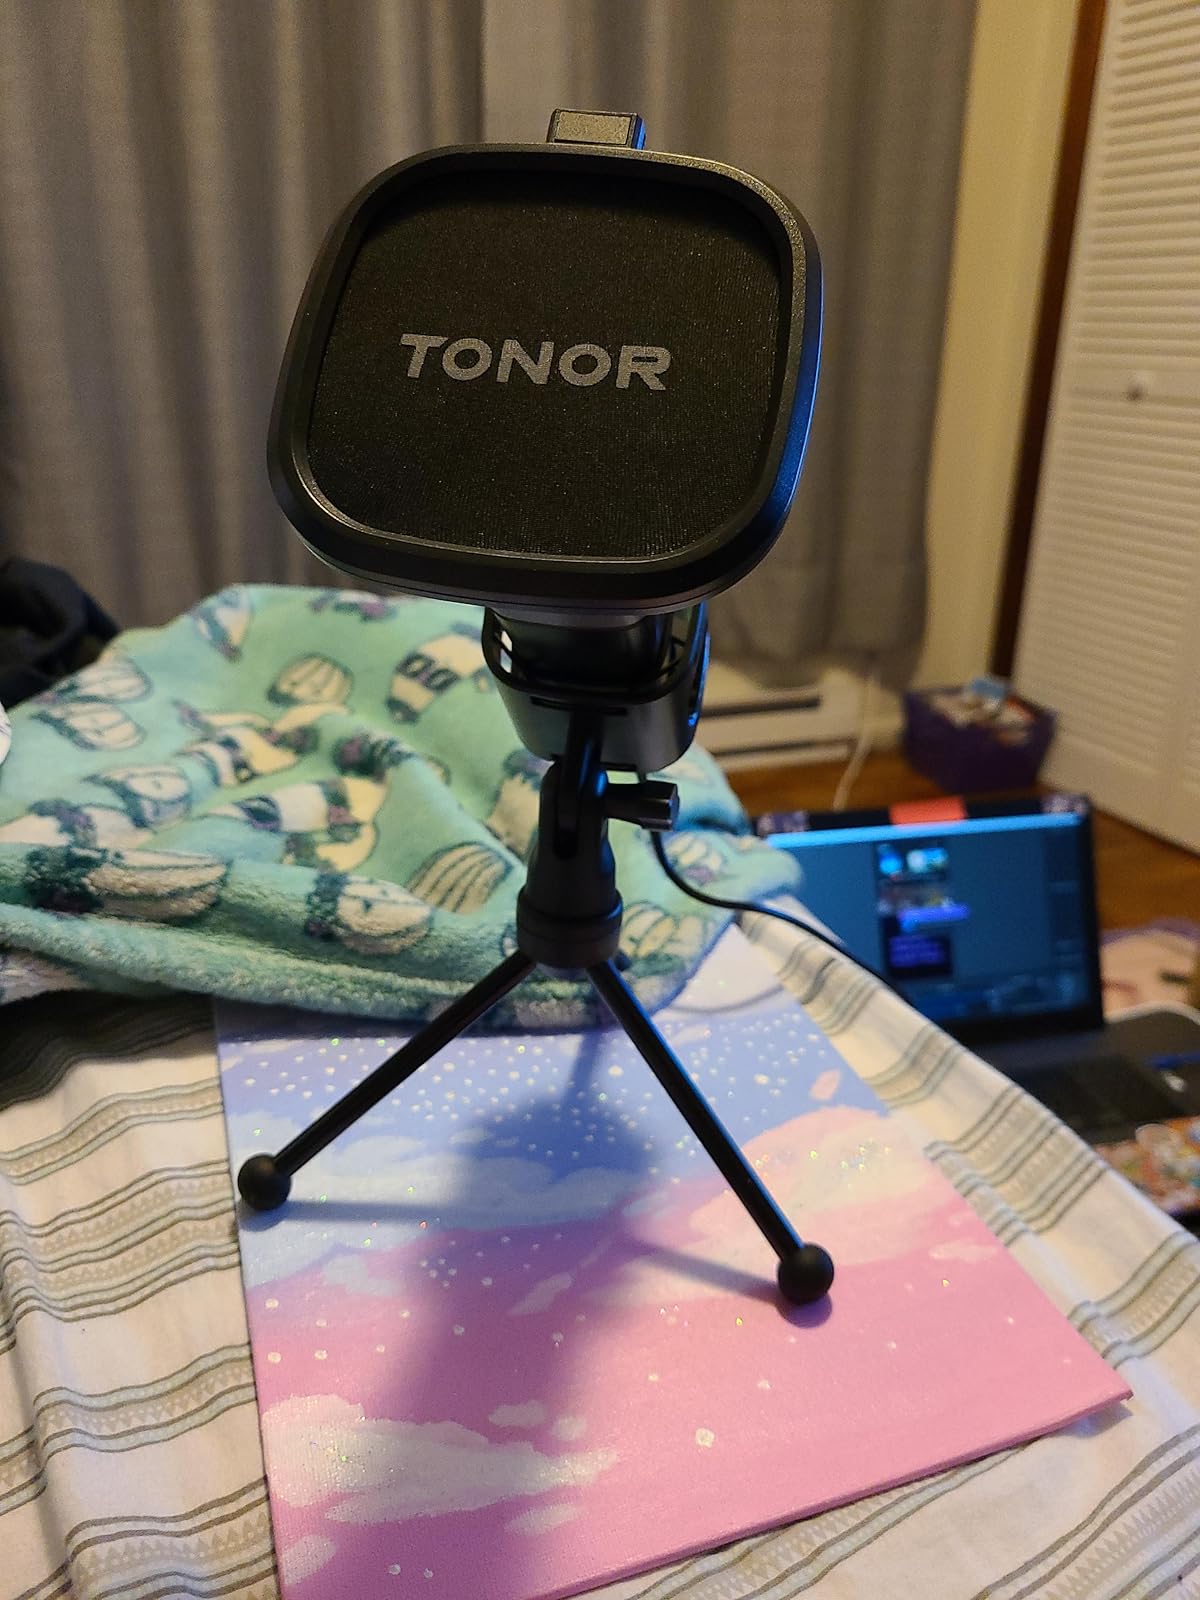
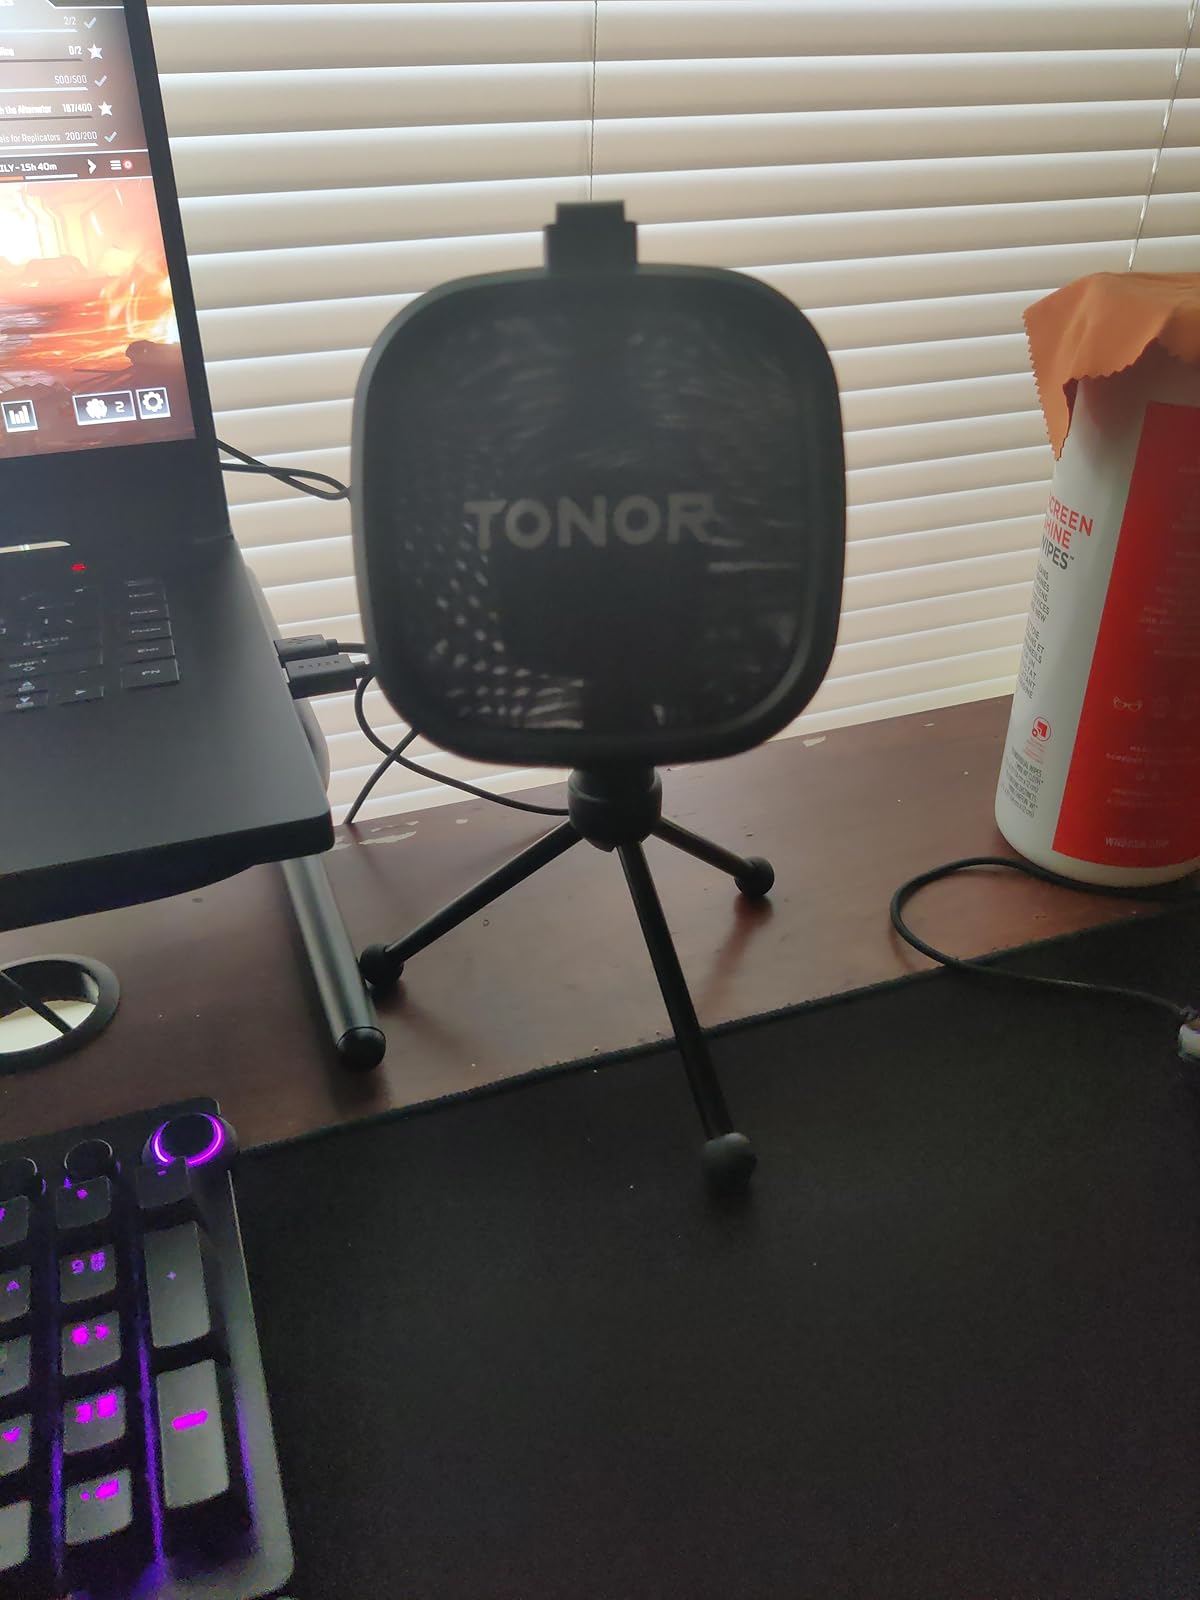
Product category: microphone
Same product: yes